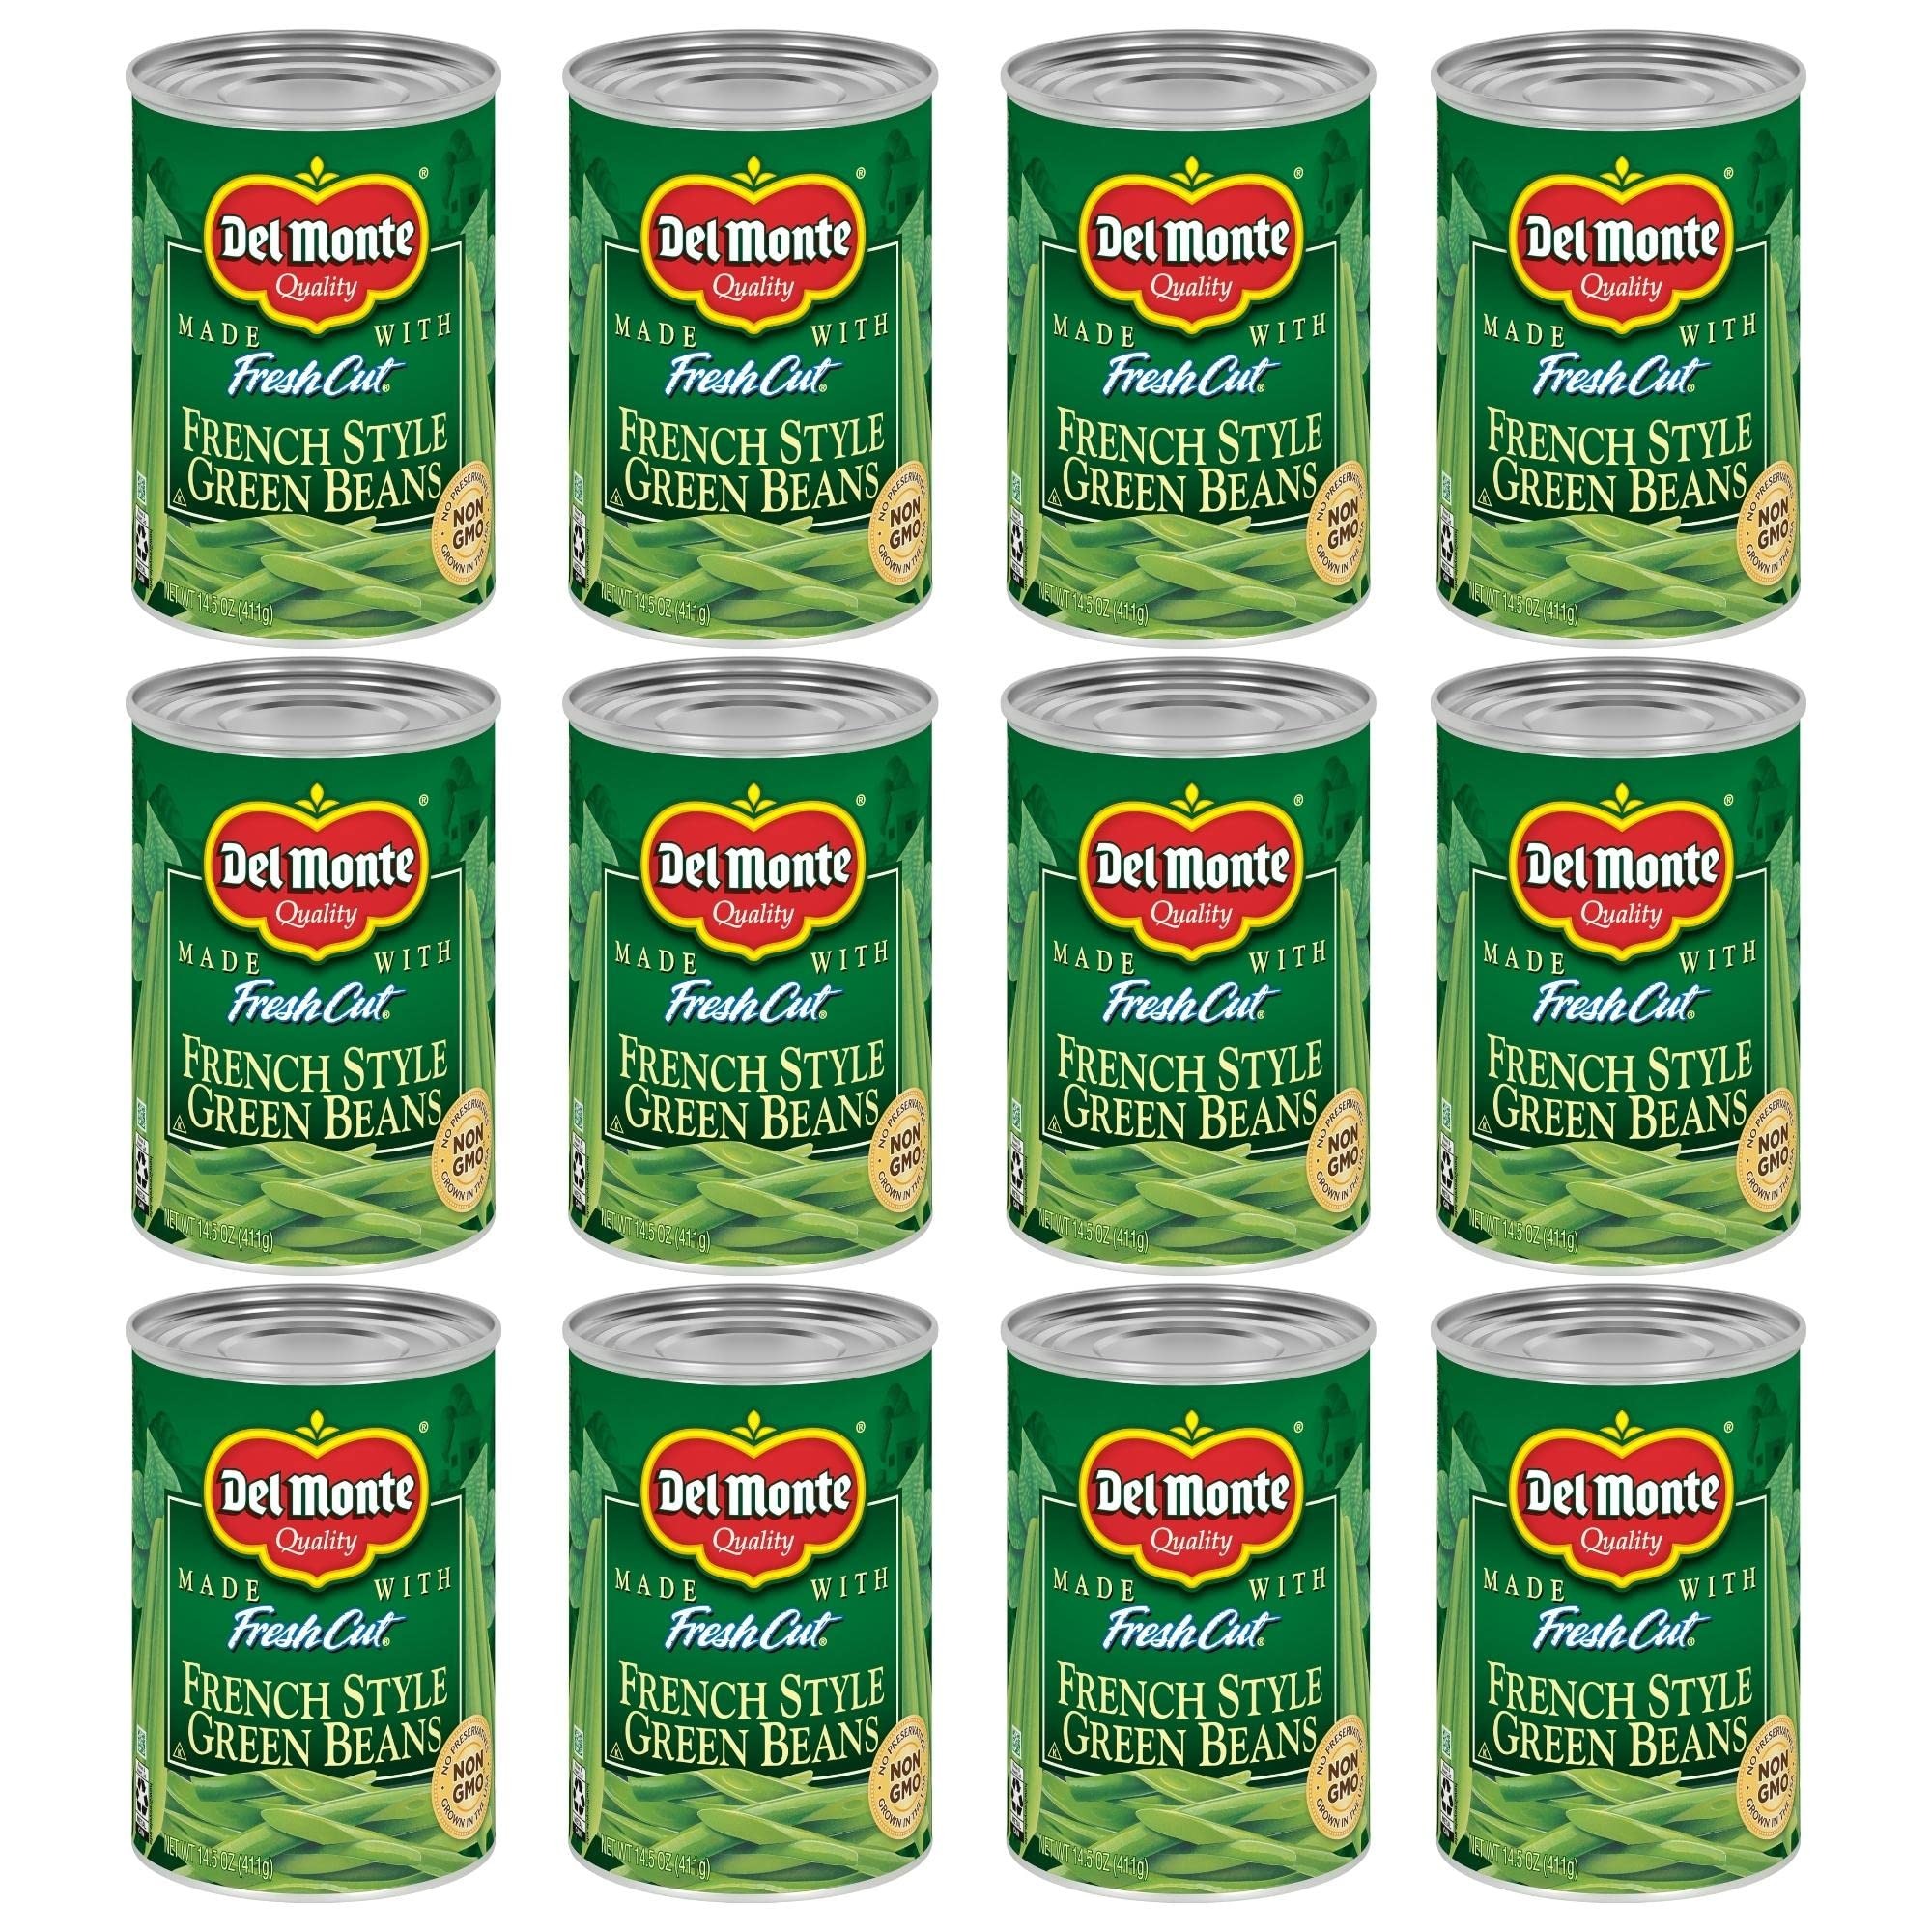
Item Name: Del Monte BLUE LAKE French Style Green Beans, Canned Vegetables, 12 Pack, 14.5 oz Can
Bullet Point 1: Twelve 14.5 oz cans of DEL MONTE BLUE LAKE French Style Green Beans Canned Vegetables
Bullet Point 2: Enjoy the wholesome taste of home grown green beans in each can of DEL MONTE green beans
Bullet Point 3: DEL MONTE canned green beans are harvested at peak freshness and packed to seal in essential nutrients and delicious green bean flavor
Bullet Point 4: Each BLUE LAKE green beans can contains no preservatives and uses the highest quality Non-GMO* ingredients
Bullet Point 5: These canned French cut green beans are ready to eat straight from the can for a simple side dish
Value: 174.0
Unit: Ounce

Price: 5.27